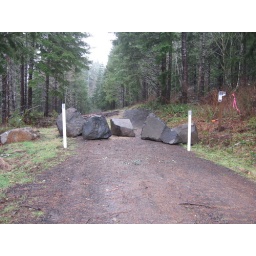
rocks in the road